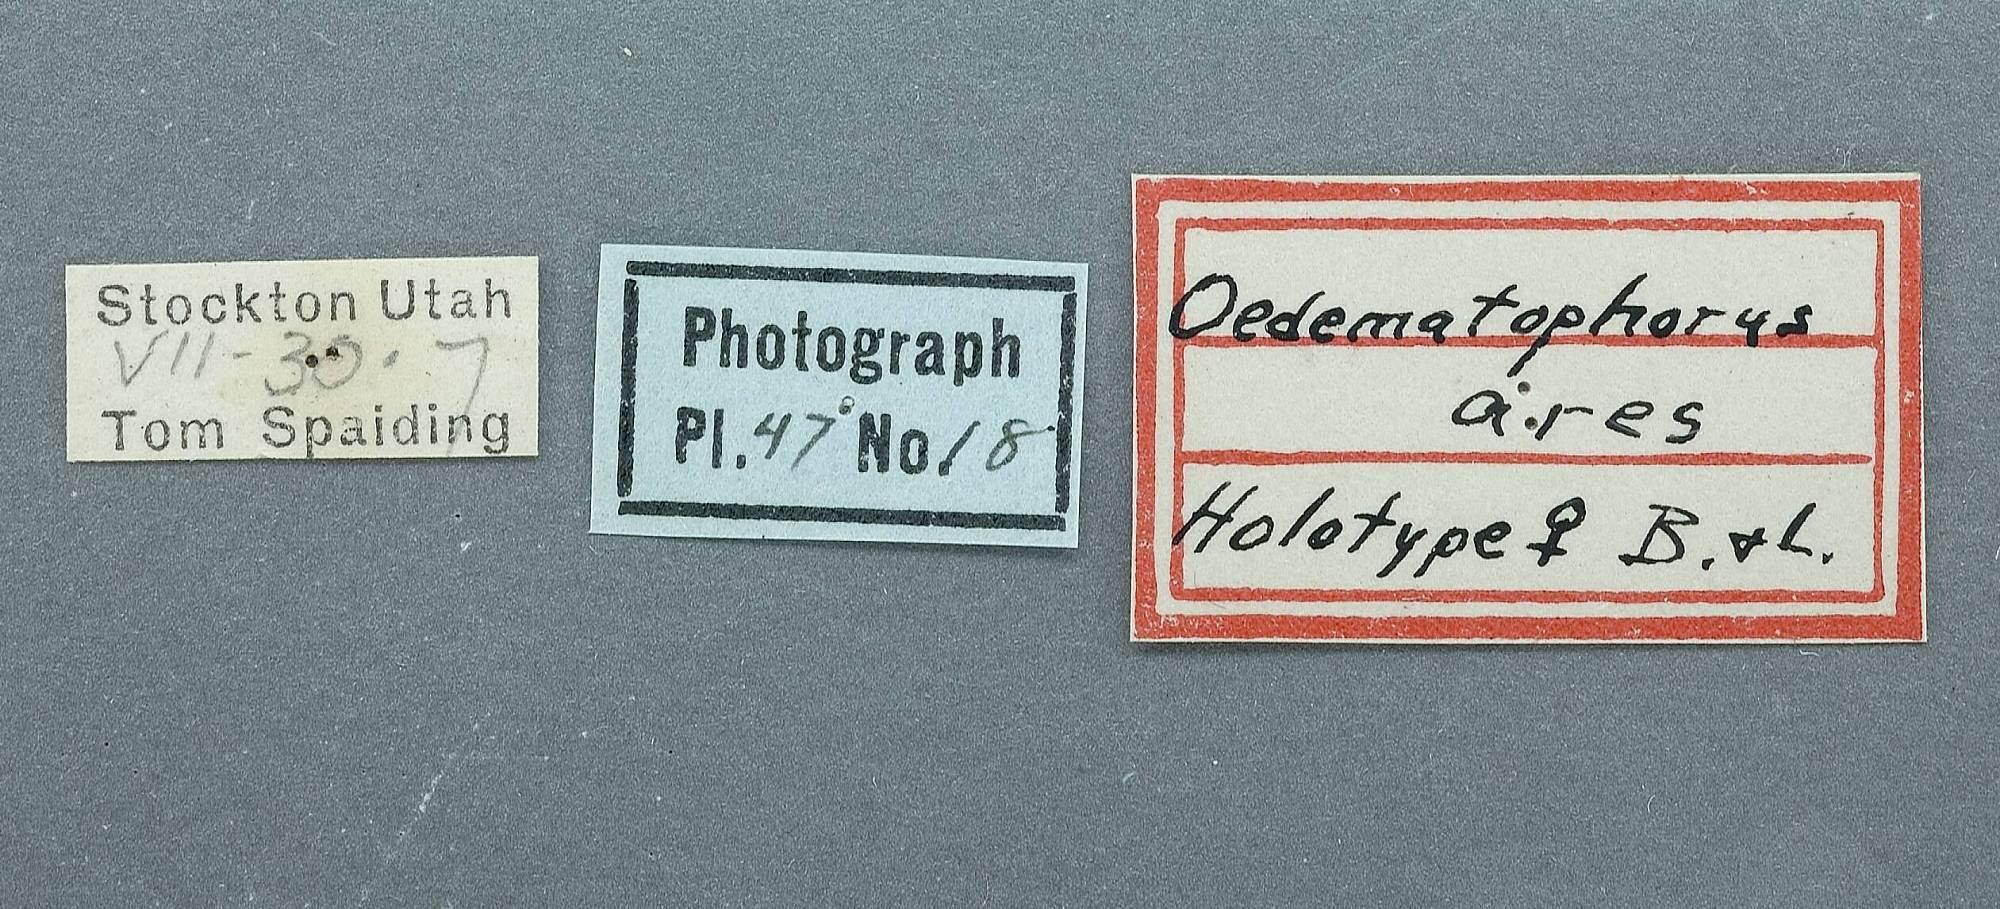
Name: Oidaematophorus ares
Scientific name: Oidaematophorus ares Barnes & Lindsey, 1921
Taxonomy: Animalia, Arthropoda, Insecta, Lepidoptera, Pterophoridae
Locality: Stockton, Tooele, Utah, United States
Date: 30 Jul 1907